Madeira wine

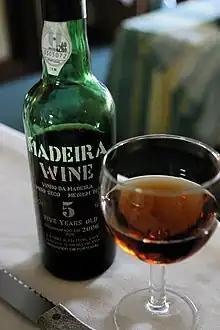
Madeira wine

Madeira is a fortified wine made on the Portuguese island of Madeira, in the North Atlantic Ocean. Madeira is produced in a variety of styles ranging from dry wines, which can be consumed on their own, as an apéritif, to sweet wines usually consumed with dessert. Cheaper cooking versions are often flavoured with salt and pepper for use in cooking, but these are not fit for consumption as a beverage.